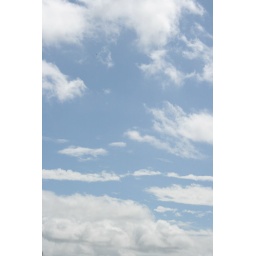
from my bedroom window in the french house.